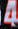
Number: 4